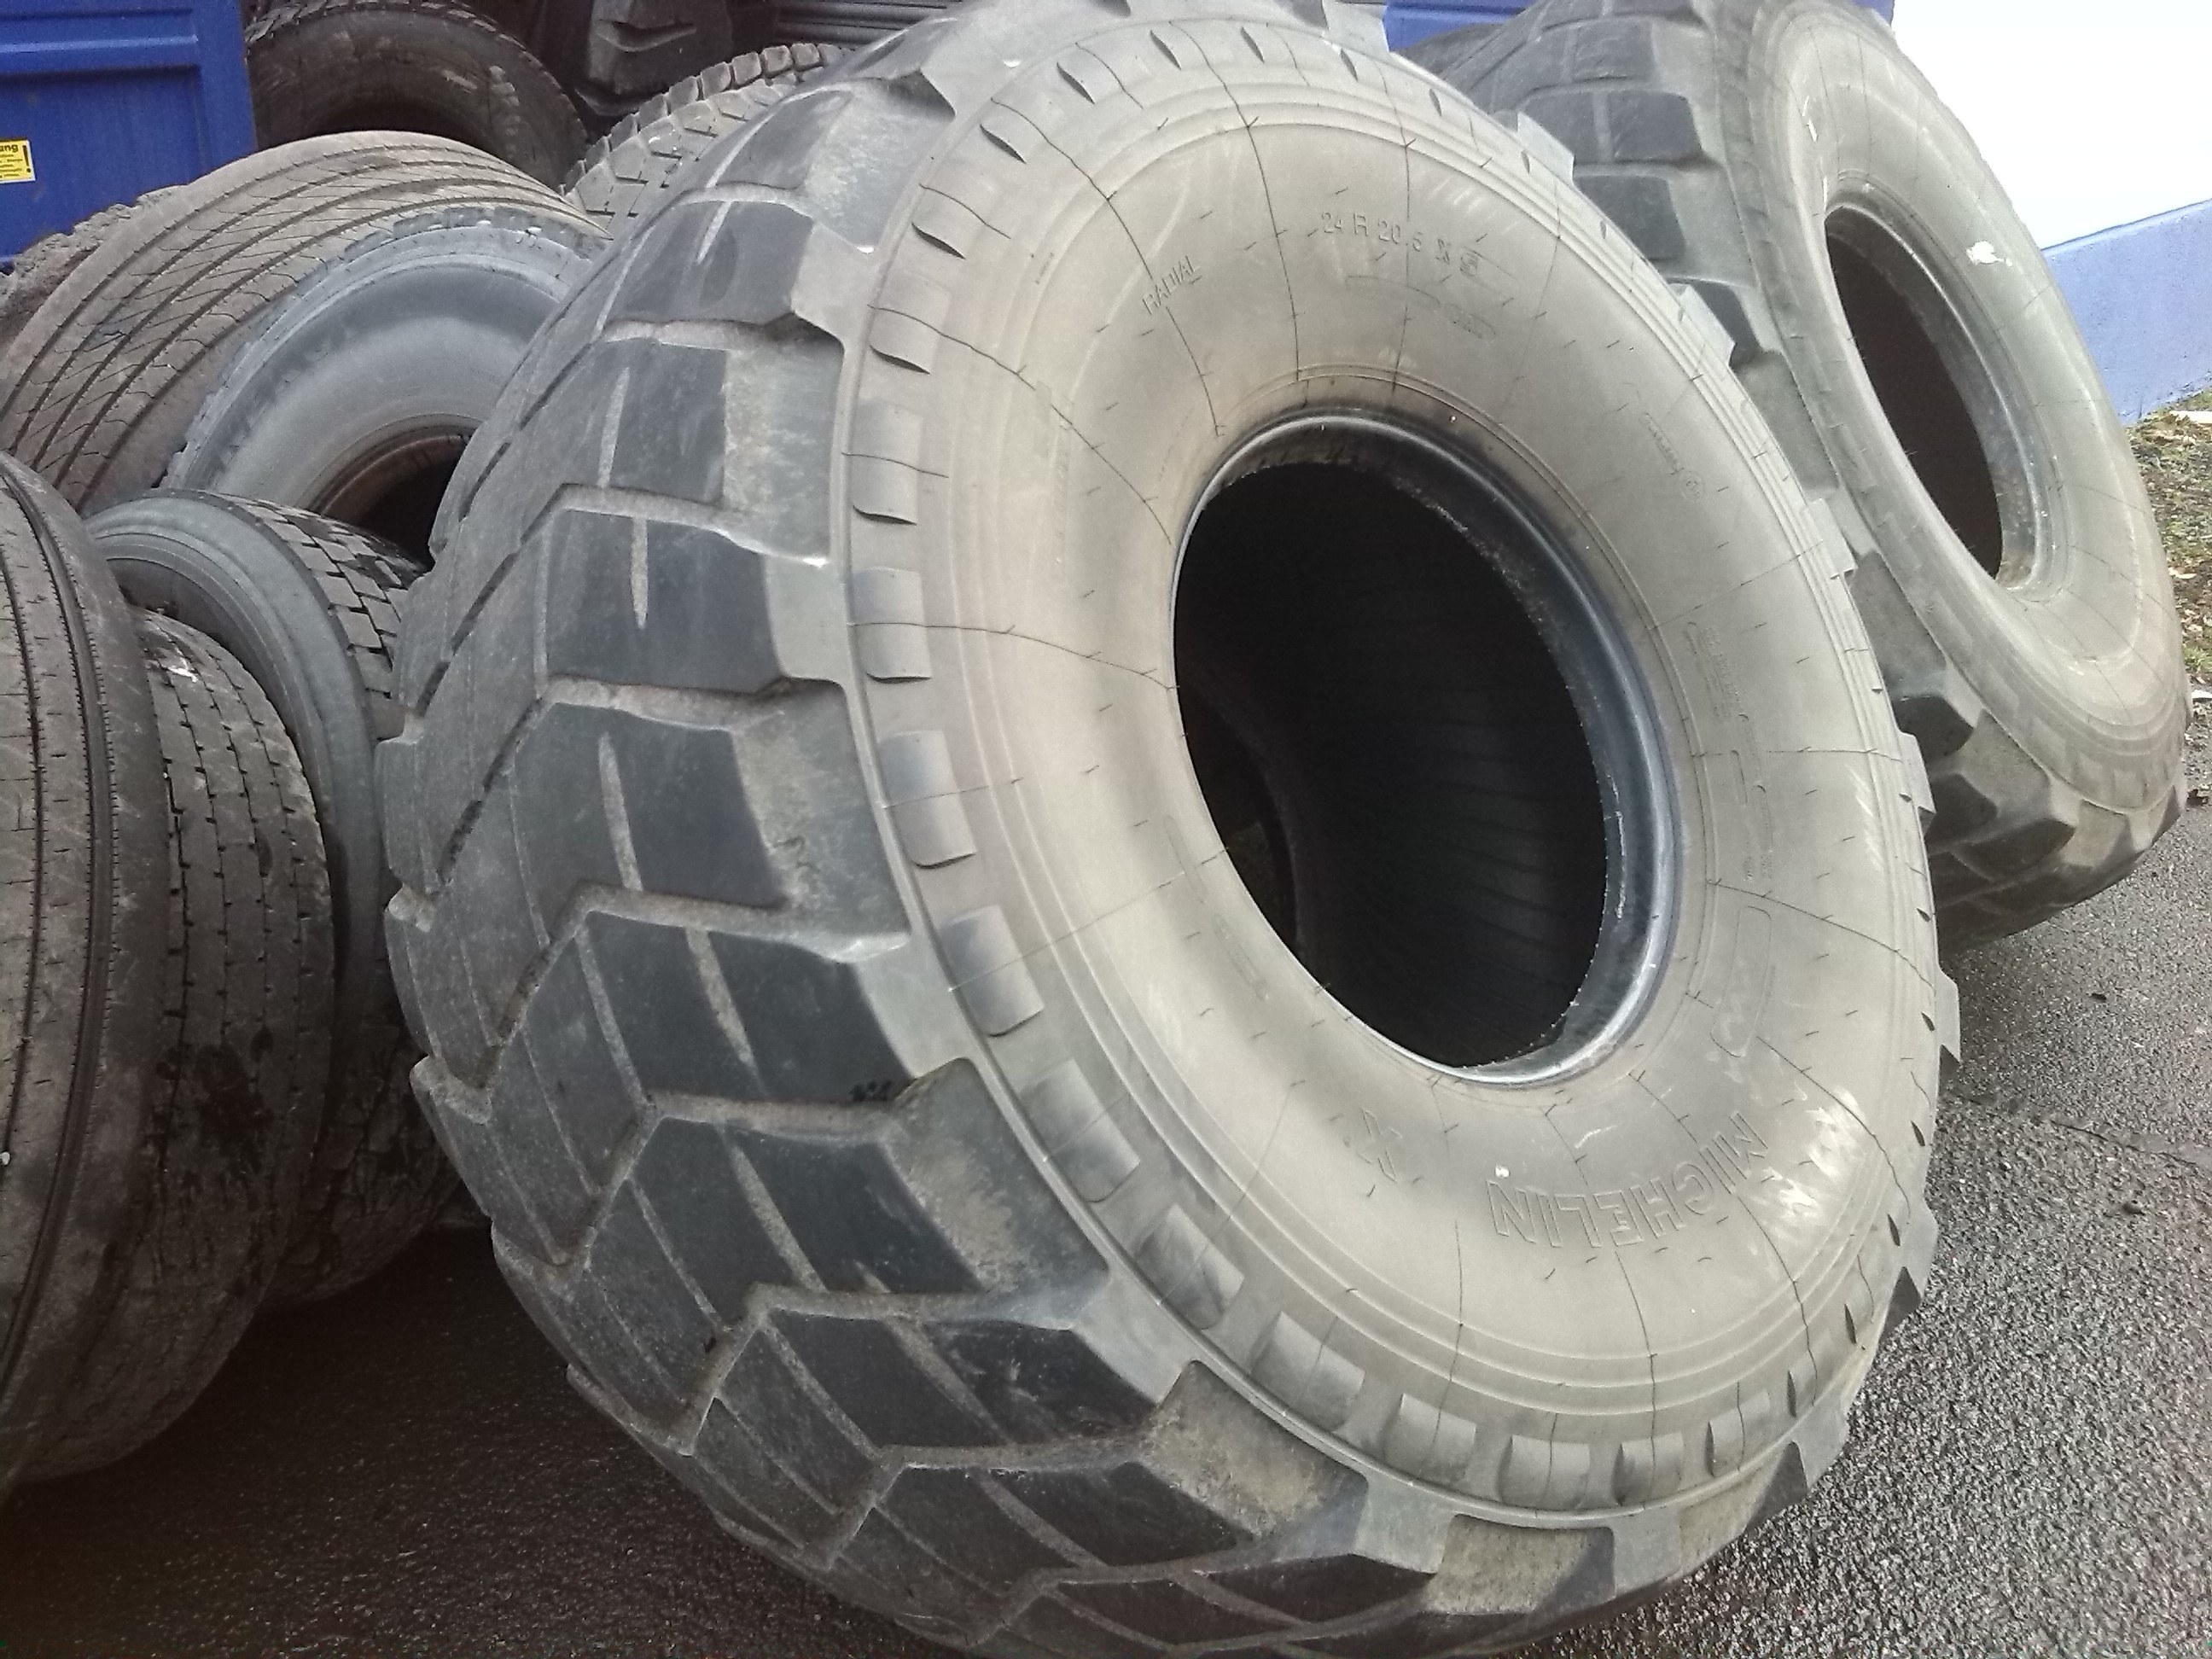
tractor, wheel, construction, vehicle, auto, tire, bumper, rim, excavators, mature, tread, auto part, automotive exterior, compact car, automotive tire